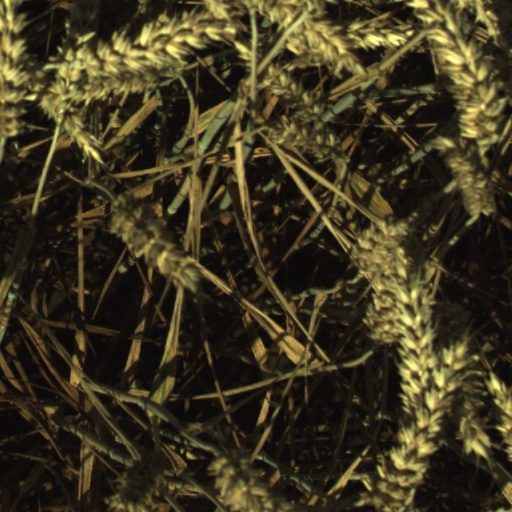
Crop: wheat